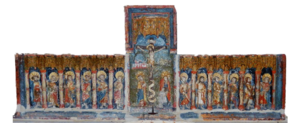
Retable dans l'église d'Attignéville (Vosges). Pierre peinte. Début 16e siècle . Classée MH
Attignéville est une commune française située en Lorraine, dans le département des Vosges, en région Grand Est.